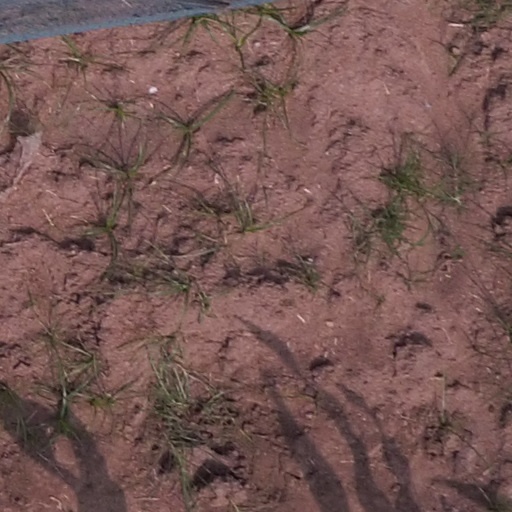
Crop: maize; corn